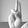
ASL letter: U